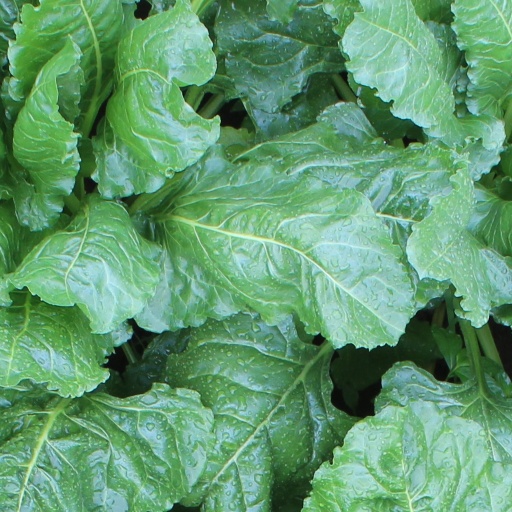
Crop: sugar beet